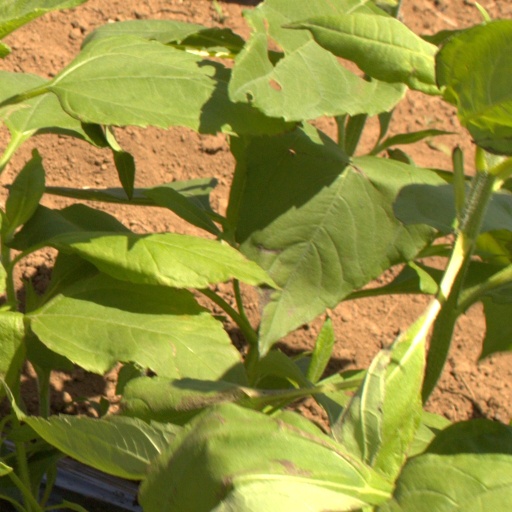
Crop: Jerusalem artichoke